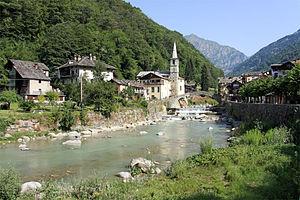
Fontainemore est une commune italienne alpine de la région Vallée d'Aoste.